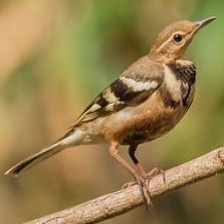
Species: FOREST WAGTAIL
Scientific name: DENDRONANTHUS INDICUS